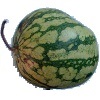
Label: watermelon